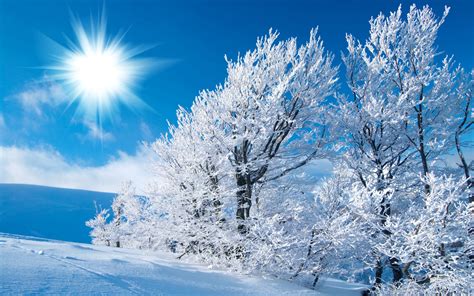
Weather: snow or frosty